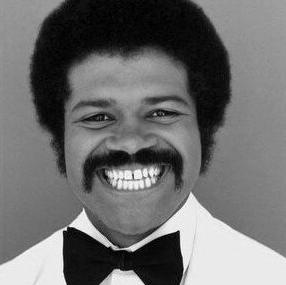
Age: 28